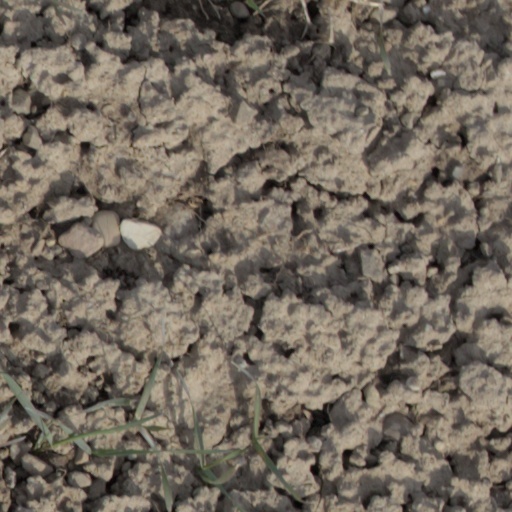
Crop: wheat